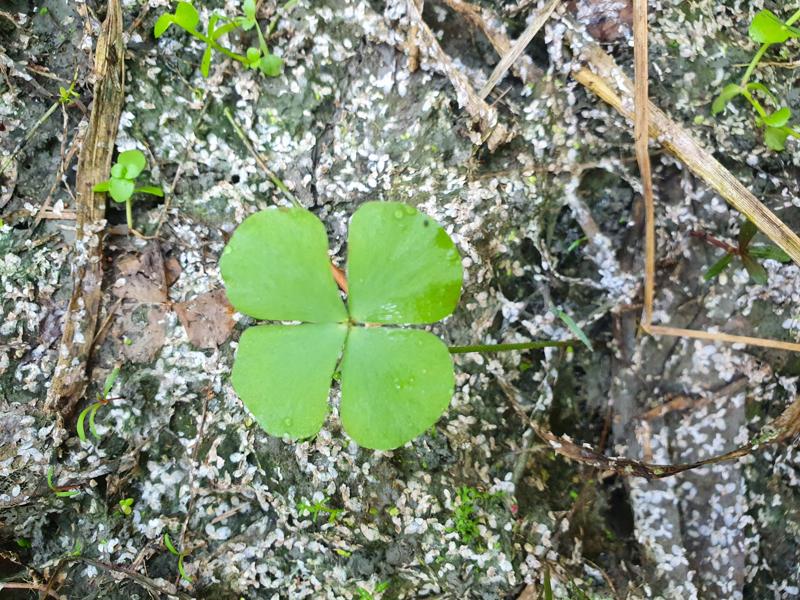
Weed species: Marsilea minuta